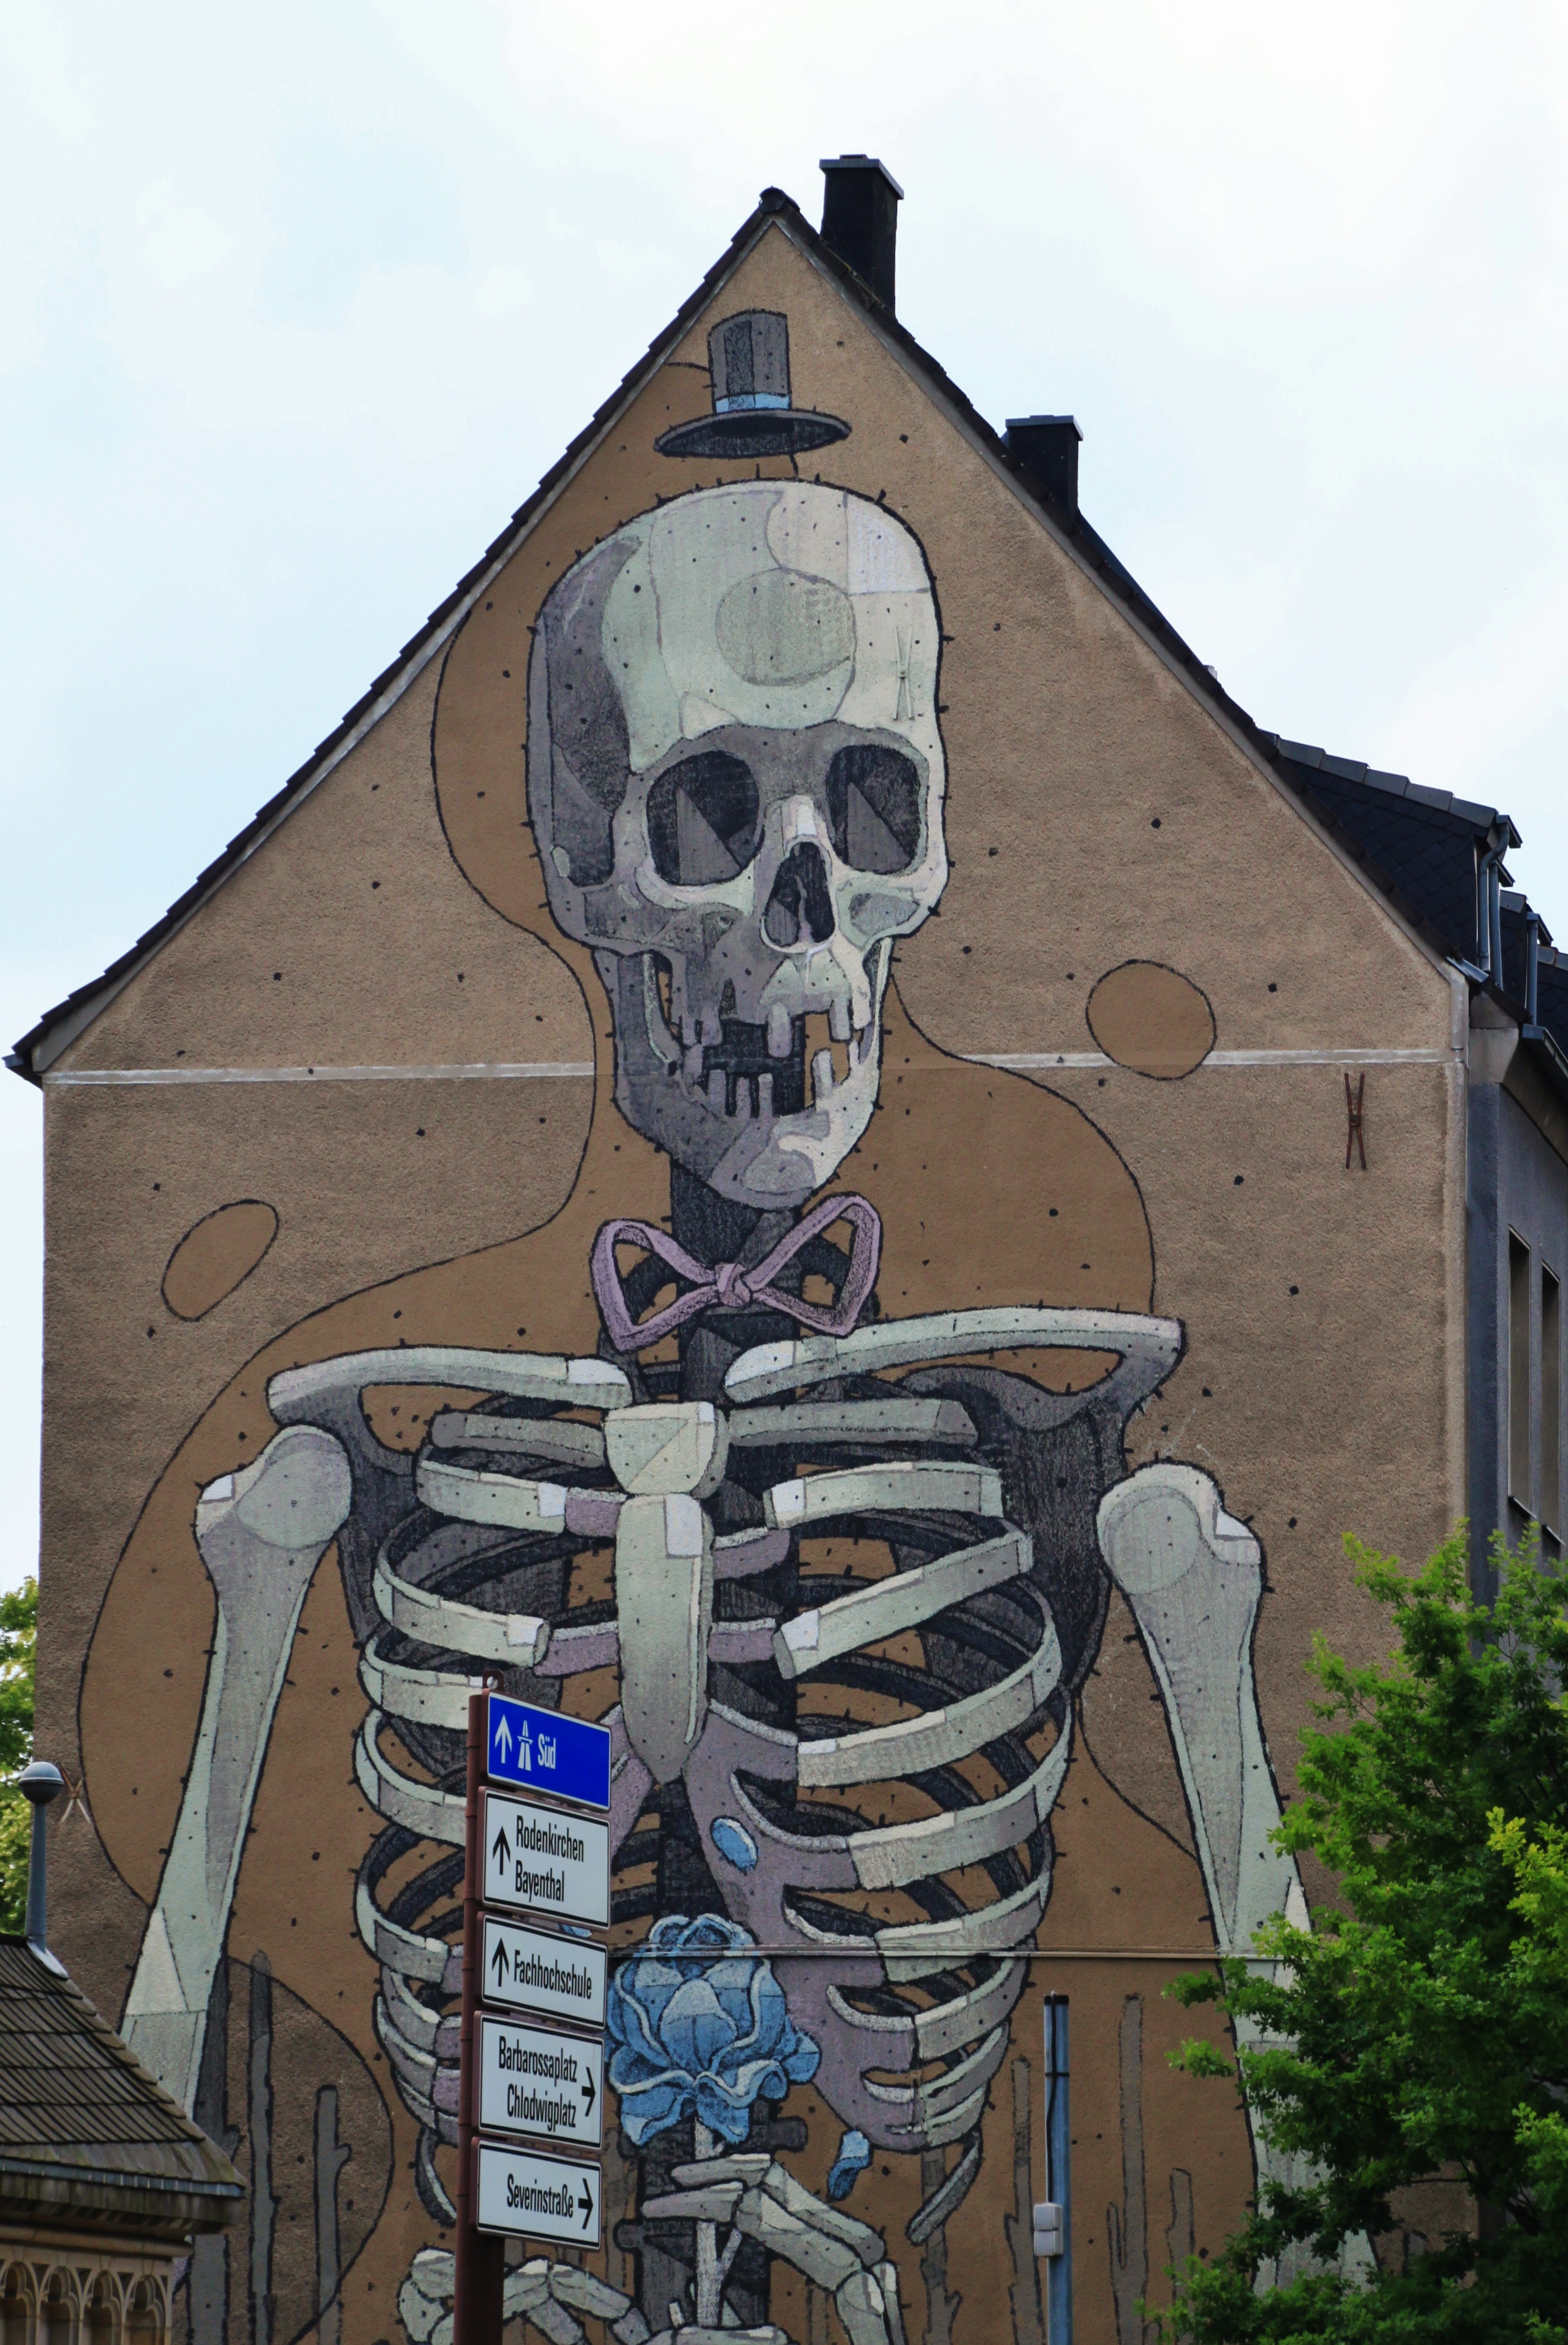
architecture, building, home, monument, statue, frame, facade, graffiti, bone, street art, sculpture, art, mural, cologne, graffity, skeleton, skull and crossbones, wall painting, hauswand, housewife, urban area, ancient history